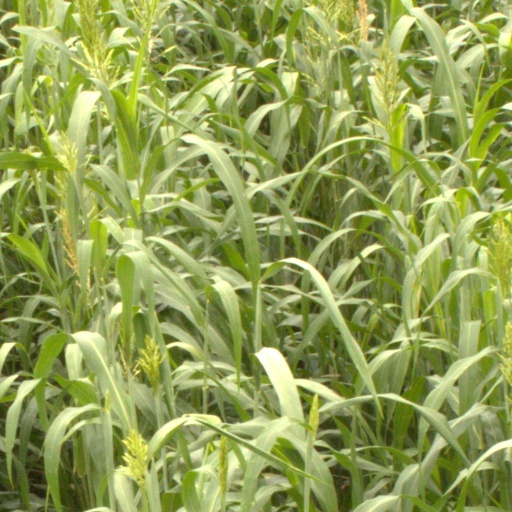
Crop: sorghum